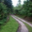
Label: road